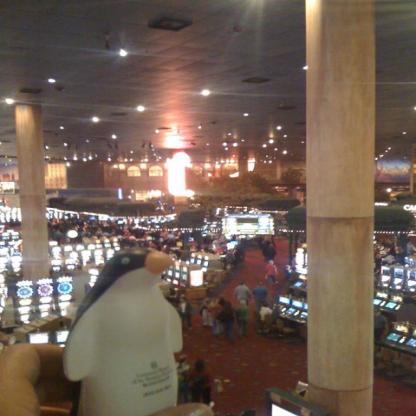
Scene: Indoor